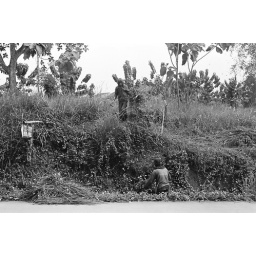
With only 2 men in an hour - they could full out the the car with piles of grass